Artificial intelligence

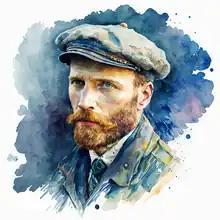
Vincent van Gogh in watercolour created by generative AI software

Affective computing is a field that comprises systems that recognize, interpret, process, or simulate human feeling, emotion, and mood. For example, some virtual assistants are programmed to speak conversationally or even to banter humorously; it makes them appear more sensitive to the emotional dynamics of human interaction, or to otherwise facilitate human–computer interaction.